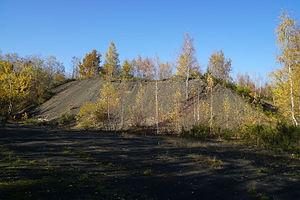
Le terril du puits Saint-Charles à Ronchamp (70).
Le puits Saint-Charles est l'un des principaux charbonnages des houillères de Ronchamp. Il est situé à Ronchamp en Haute-Saône, dans l'Est de la France. Ce puits permet d'exploiter d'importantes couches de charbon au cours de la seconde moitié du XIXᵉ siècle, et contribue ainsi à l'âge d'or de la compagnie.